Postpartum period

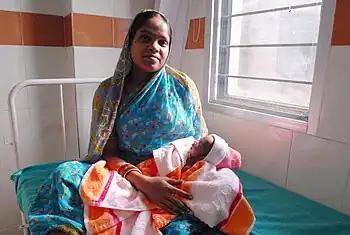
Mother with newborn baby

The postpartum (or postnatal) period begins after childbirth and is typically considered to last for six to eight weeks. There are three distinct phases of the postnatal period; the acute phase, lasting for six to twelve hours after birth; the subacute phase, lasting six weeks; and the delayed phase, lasting up to six months. During the delayed phase, some changes to the genitourinary system take much longer to resolve and may result in conditions such as urinary incontinence. The World Health Organization (WHO) describes the postnatal period as the most critical and yet the most neglected phase in the lives of mothers and babies. Most maternal and newborn deaths occur during this period.